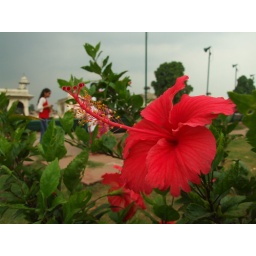
A bright red flower stands out under the monsoon skies at the Red Fort